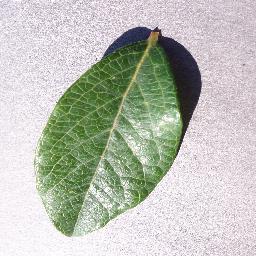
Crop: blueberry
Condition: healthy